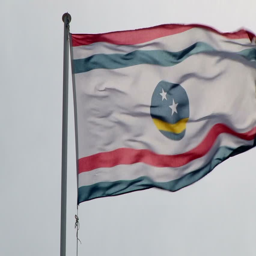
flag flies on a windy day with overcast skies